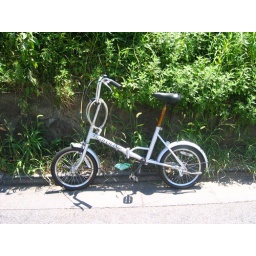
Well, not this one in particular. Just an example. Maybe a white/cream colored one with brown seats and not rusty.